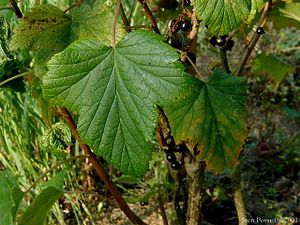
Solbær
Solbær med de håndlappede blade.